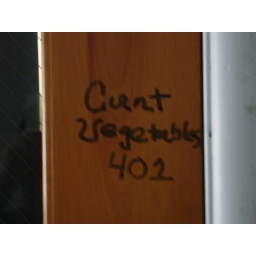
Written on the wall of my computer lab in Independence Hall. I don't know what the f**k that means.